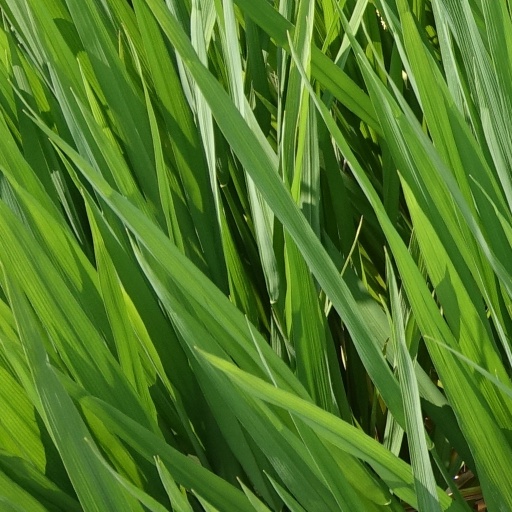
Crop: rice